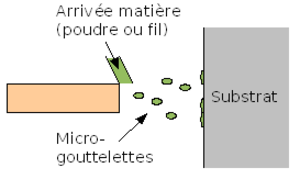
La projection thermique fait partie des procédés industriels de traitement de surface avec apport de matière par voie sèche. Elle consiste à projeter à l’aide d’un gaz vecteur un matériau, généralement sous forme de poudre, à haute température et à grande vitesse, sur un substrat généralement métallique, afin de former un revêtement.
L'usinage est une famille de procédés de fabrication de pièces par enlèvement de copeaux. Le principe de l'usinage est d'enlever de la matière de façon à donner à la pièce brute la forme et les dimensions voulues, à l'aide d'une machine-outil. Par cette technique, on obtient des pièces d'une grande précision.
Un traitement de surface est une opération mécanique, chimique, électrochimique ou physique qui a pour conséquence de modifier l'aspect ou la fonction de la surface des matériaux afin de l'adapter à des conditions d'utilisation données. Les traitements de surface jouent un rôle éminent dans le domaine de la tribologie.